Car Trouble (film)

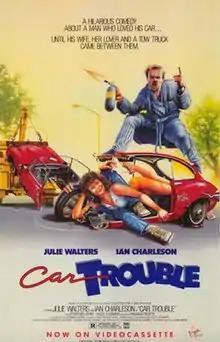

Car Trouble is a 1986 British comedy film starring Julie Walters, Ian Charleson and Vincent Riotta.